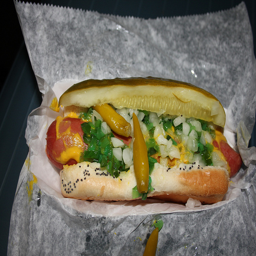
A hot dog on a bun covered with toppings.
A hot dog on a bun is covered in onions, relish, cheese and peppers.
A hotdog with various toppings on a paper wrapper with a pickle.
A hotdog with mustard, relish, onions and peppers in a bun.
A hot dog is sitting on a piece of wax paper.